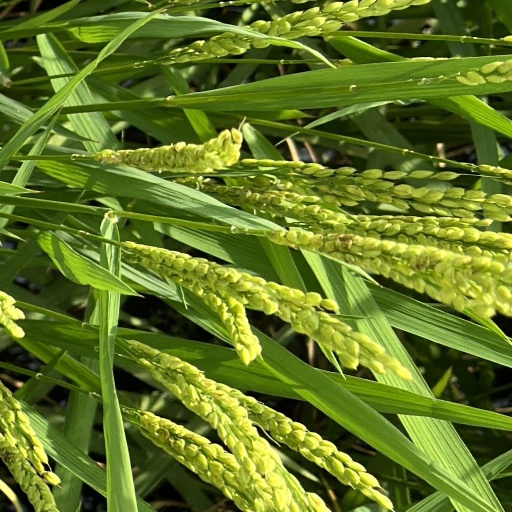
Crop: rice